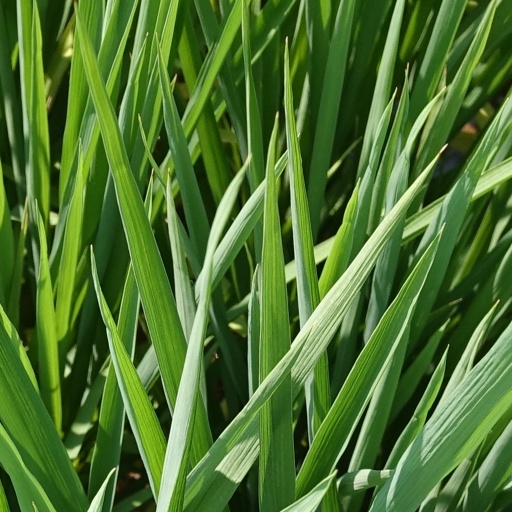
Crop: rice